SEPTA

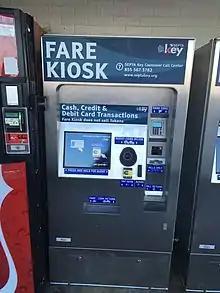
The SEPTA key fare kiosk at the King of Prussia Transit Center in King of Prussia

SEPTA stations and vehicles are equipped with turnstiles, scanners, and fare boxes that accept various types of payment methods depending on the mode of transit: SEPTA Key, Key Tix (transit only), Quick Trips (transit station turnstiles, from Center City Regional Rail Stations, and the Airport Line), cash (buses, trolleys, and trolleybuses only), and NFC. Fares on Regional Rail can be paid to a conductor onboard the train using cash or a credit card; these fares are more expensive than those purchased using a SEPTA Key card.